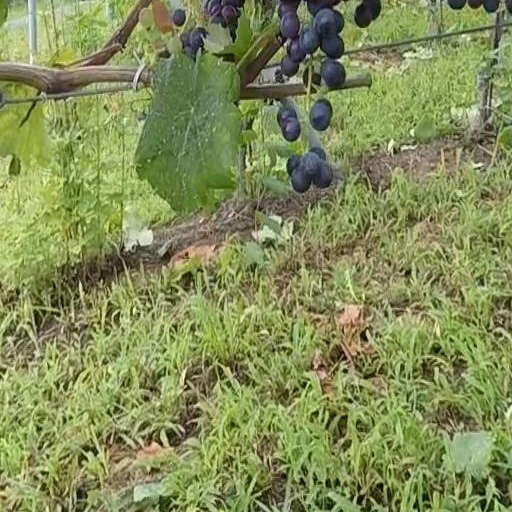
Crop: grape